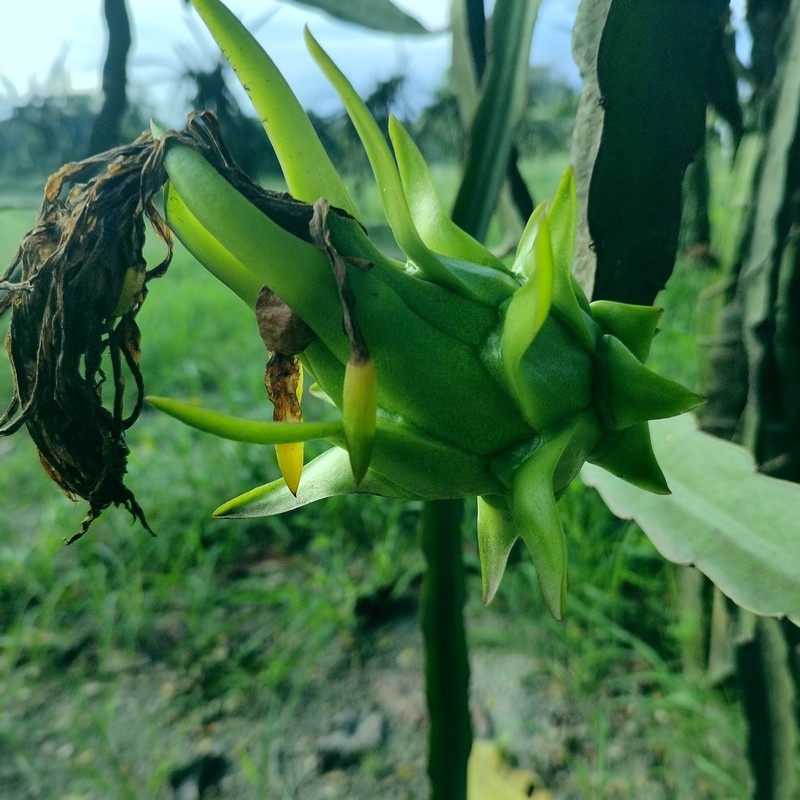
Label: Immature Dragon Fruit